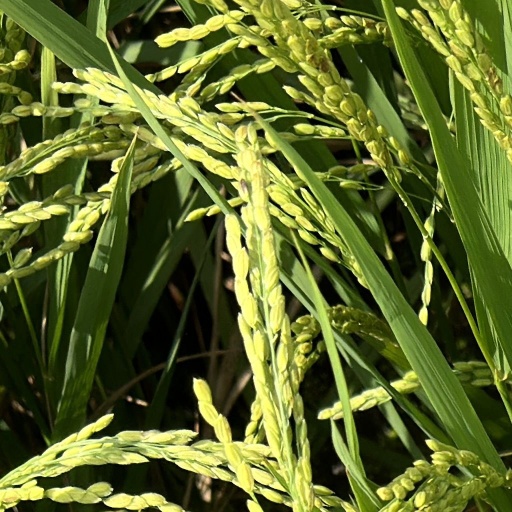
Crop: rice